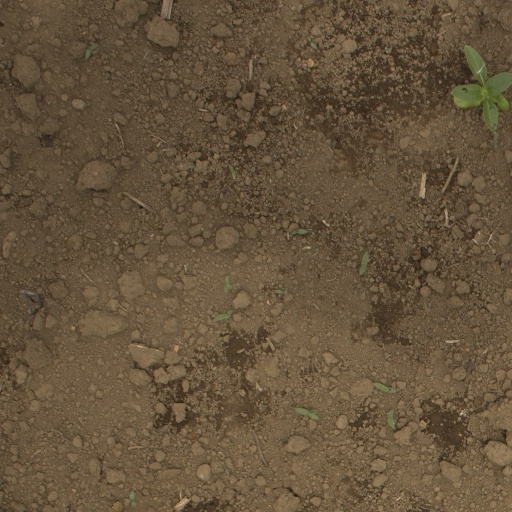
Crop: Jerusalem artichoke